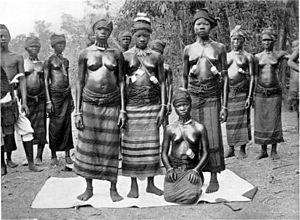
La société Sande, appelé aussi zadegi, bundu, bundo ou bondo, est une société initiatique féminine du Liberia, de la Sierra Leone et de la Côte d'Ivoire. La société Sande initie les jeunes femmes au passage à l'âge adulte par des rituels incluant des mutilations génitales féminines. Ses partisans allèguent que cela augmente la fertilité et permet d'inculquer des notions de morale ainsi que d'inciter à un comportement sexuel adéquat afin de maintenir un intérêt durable pour le bien de la communauté. La société prend en charge les intérêts sociaux et politiques des femmes, et promeut la solidarité avec le Poro, son pendant masculin.